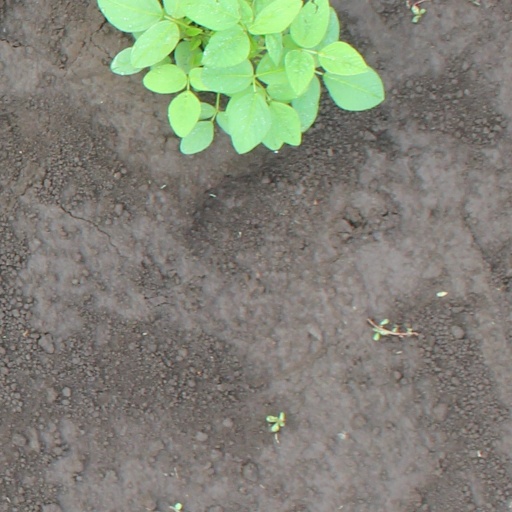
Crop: soybean